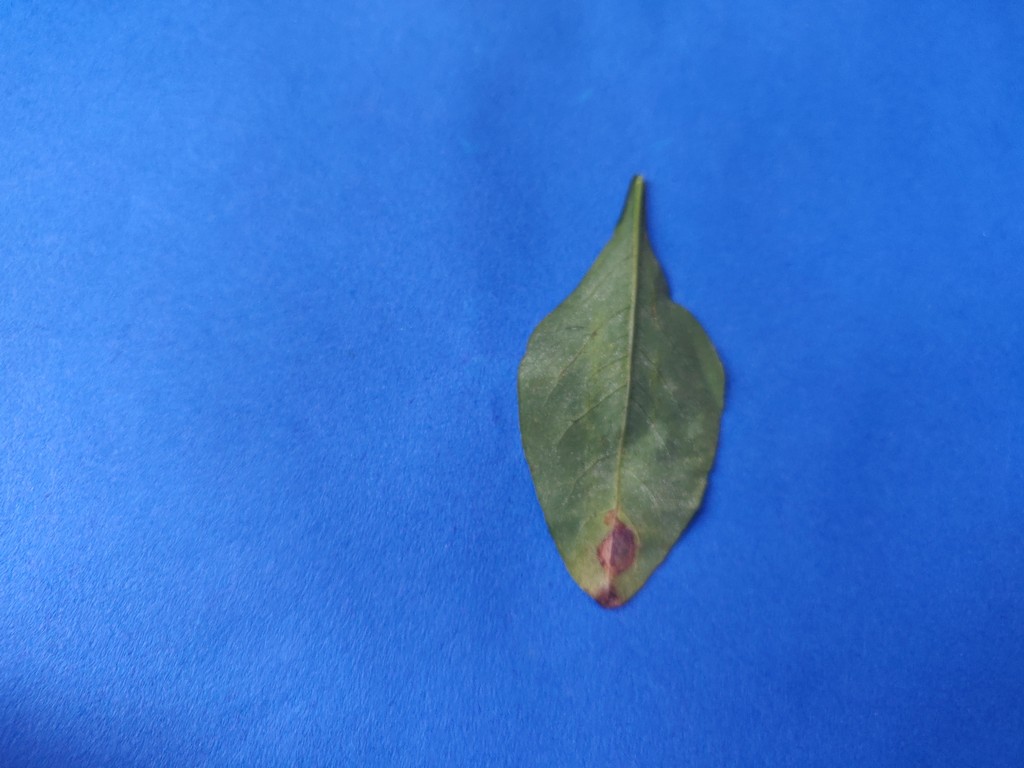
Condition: Unhealthy
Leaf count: single
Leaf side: back